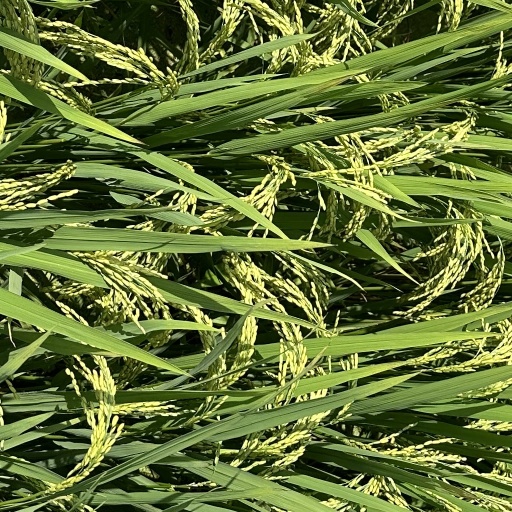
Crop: rice